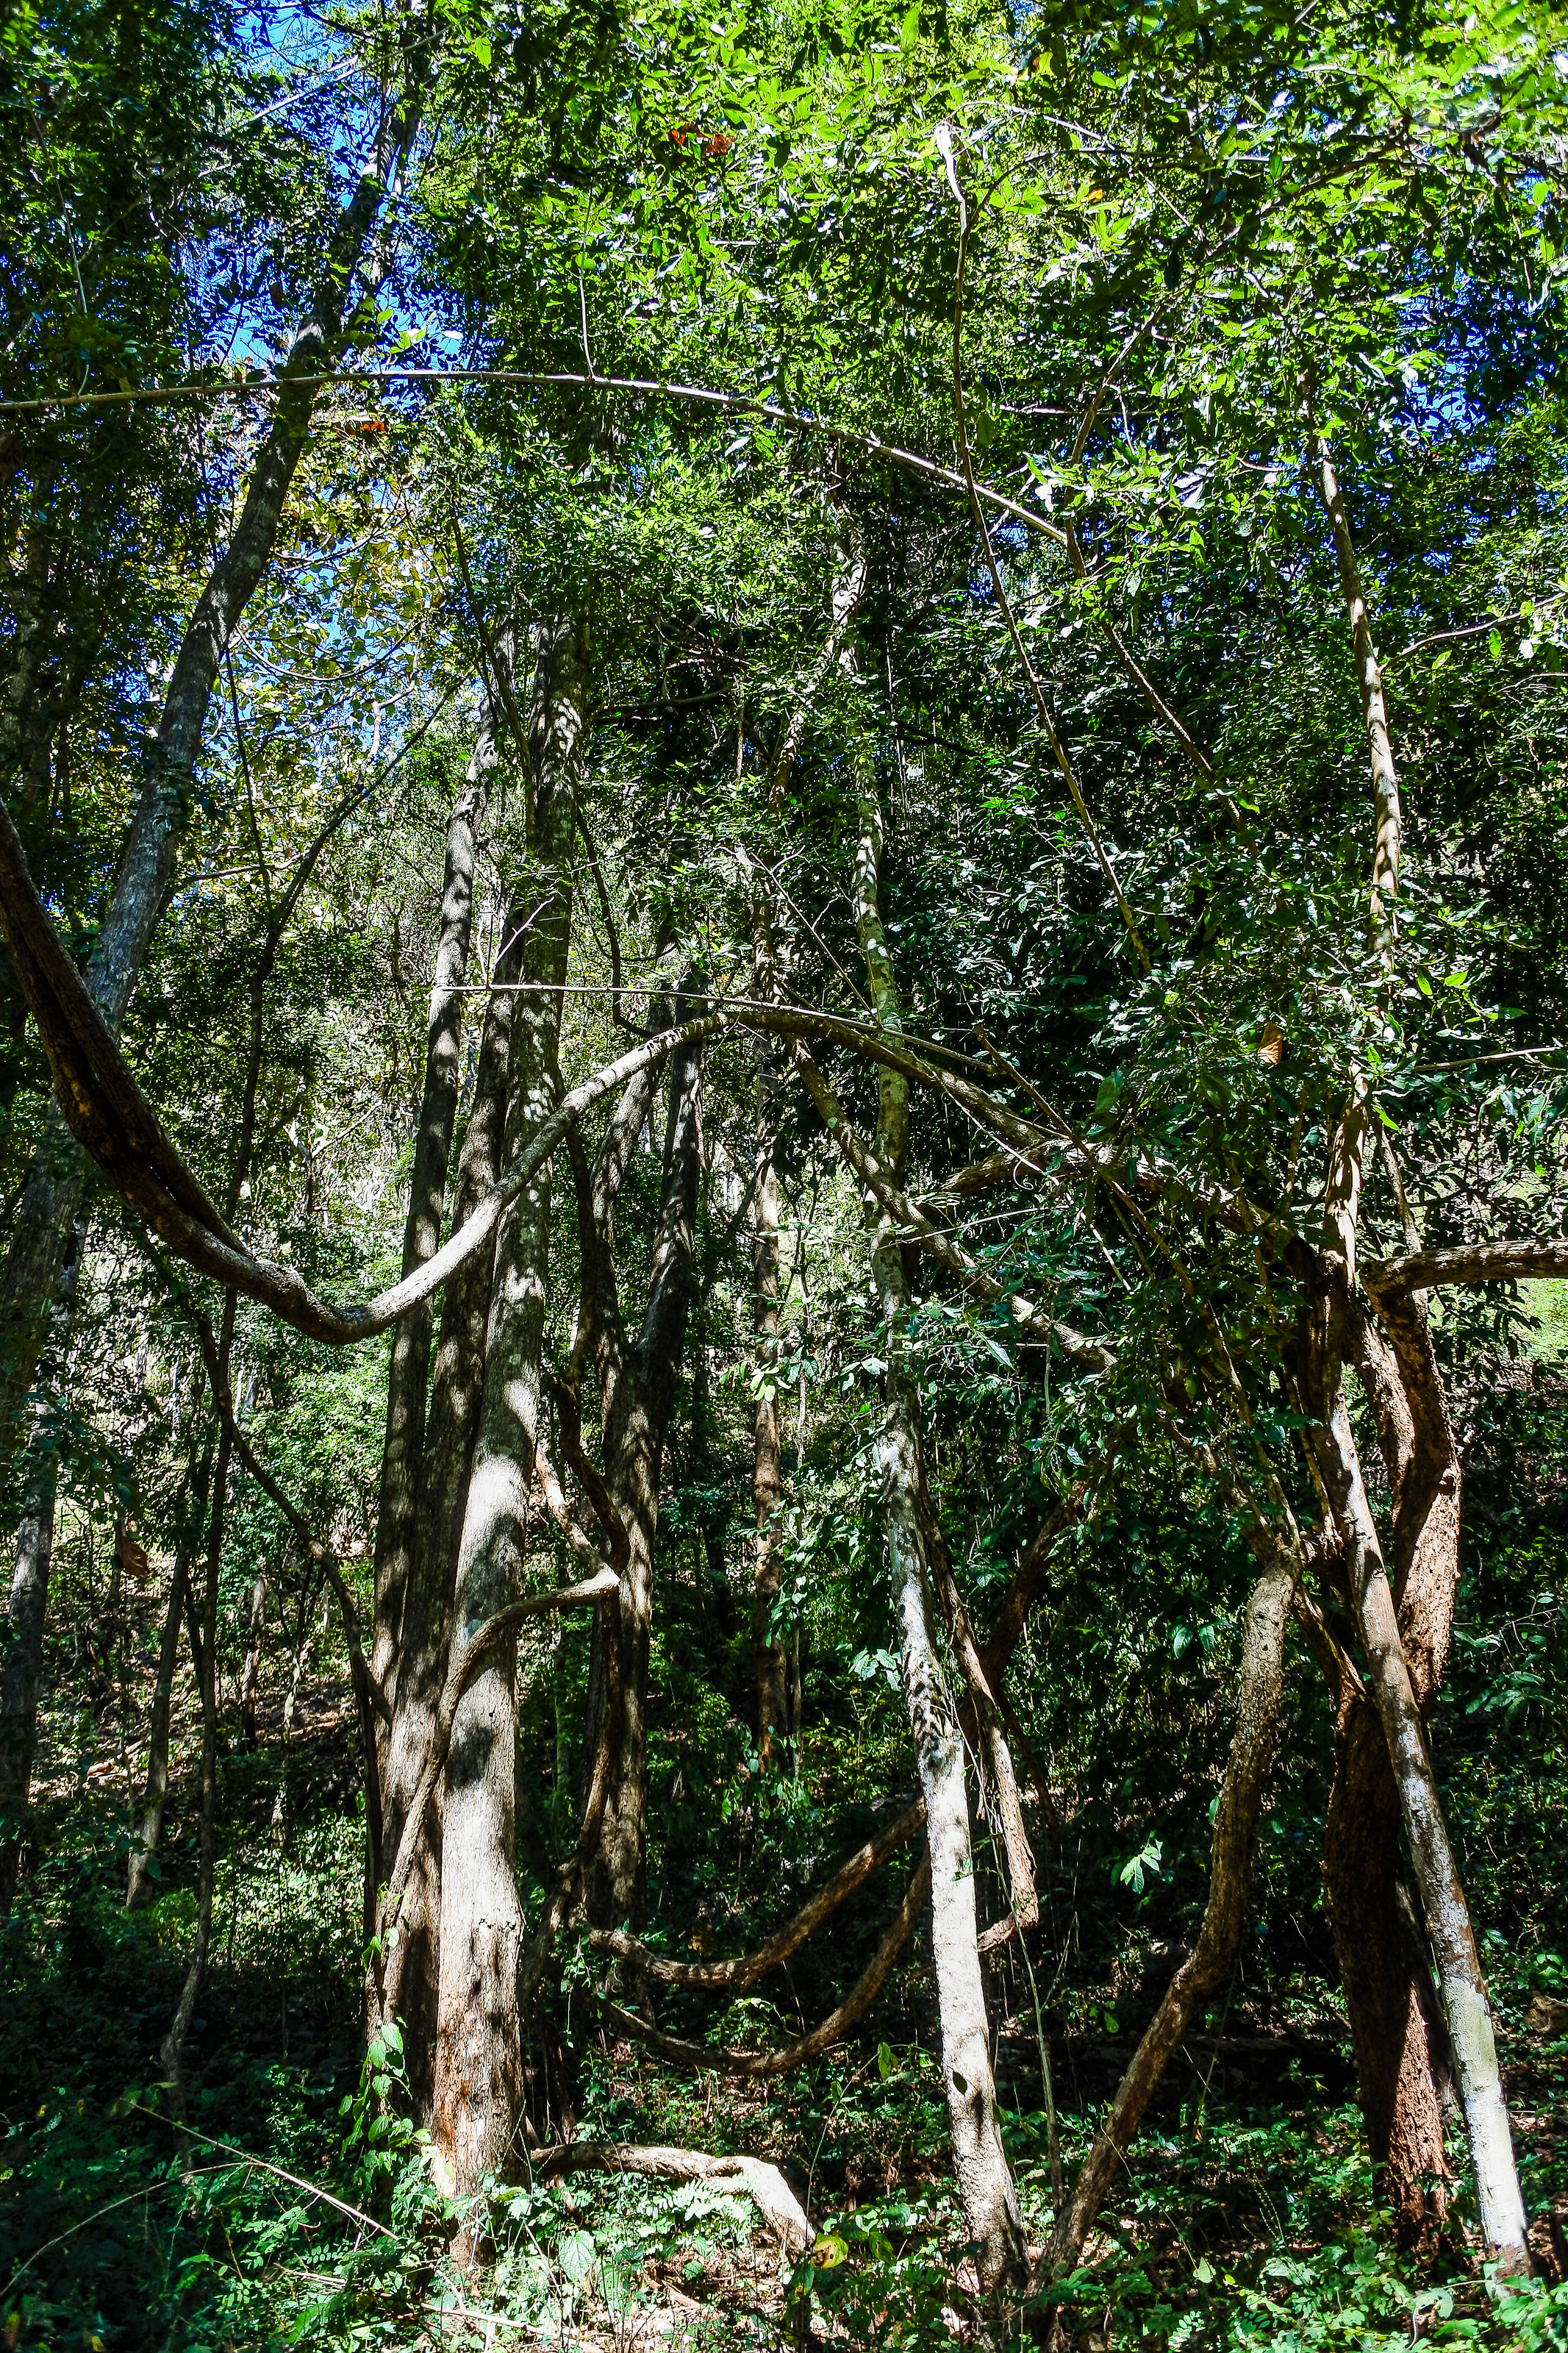
pond, forest, mirror, bright, tourism, scenery, summer, rock, beautiful, swimming, view, thailand, national, wood, sunny, park, wildlife, green, natural, reflection, nature, asia, fishing, tree, many, water, stone, outdoor, environment, blue, light, idyllic, fish, animal, river, fresh, travel, lake, wild, colorful, natural environment, nature reserve, Northern hardwood forest, vegetation, woody plant, plant, old growth forest, woodland, valdivian temperate rain forest, tropical and subtropical coniferous forests, jungle, biome, grove, trunk, temperate broadleaf and mixed forest, rainforest, ecoregion, birch, Canoe birch, branch, riparian forest, birch family, temperate coniferous forest, national park, state park